Chandelas of Jejakabhukti

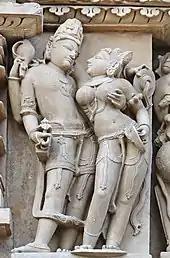
Lord Vishnu and Goddess Lakshmi, Khajuraho.

The "Mahoba-Khanda" legend of the dynasty's origin goes like this: Hemaraja, a priest of the Gaharwar king of Benares, had a beautiful daughter named Hemavati. Once, while Hemavati was bathing in a pond, the moon god Chandra saw her and made love to her. Hemavati was worried about the dishonour of being an unwed mother, but Chandra assured her that their son would become a great king. This child was the dynasty's progenitor Chandravarma. Chandra presented him with a philosopher's stone and taught him politics. The dynasty's own records do not mention Hemavati, Hemaraja or Indrajit. Such legends appear to be later bardic inventions. In general, the "Mahoba-Khanda" is a historically unreliable text. "Prithviraj Raso" is also considered an historically unreliable text.